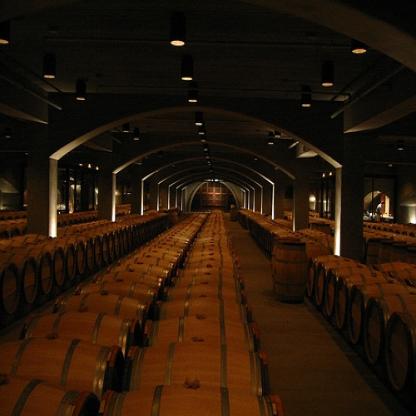
Scene: Indoor